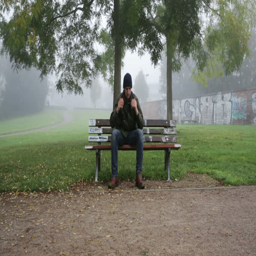
sorrowful man sitting on a park bench .